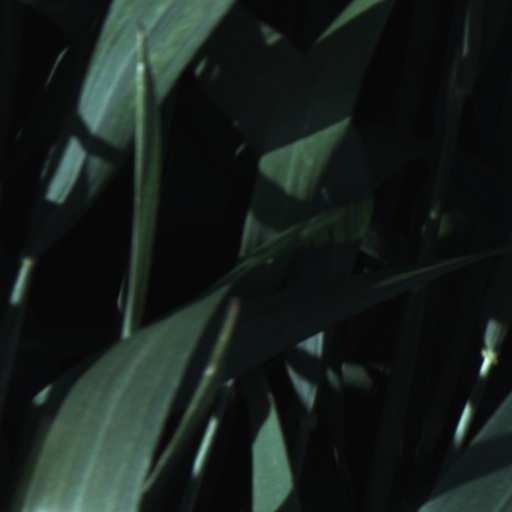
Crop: wheat